Wi-Fi

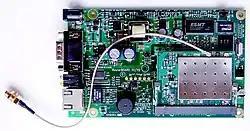
An embedded RouterBoard 112 with U.FL-RSMA pigtail and R52 mini PCI Wi-Fi card widely used by wireless Internet service providers (WISPs) in the Czech Republic

Wi-Fi connections can be blocked or the Internet speed lowered by having other devices in the same area. Wi-Fi protocols are designed to share the wavebands reasonably fairly, and this often works with little to no disruption. To minimize collisions with Wi-Fi and non-Wi-Fi devices, Wi-Fi employs Carrier-sense multiple access with collision avoidance (CSMA/CA), where transmitters listen before transmitting and delay transmission of packets if they detect that other devices are active on the channel, or if noise is detected from adjacent channels or non-Wi-Fi sources. Nevertheless, Wi-Fi networks are still susceptible to the hidden node and exposed node problem.